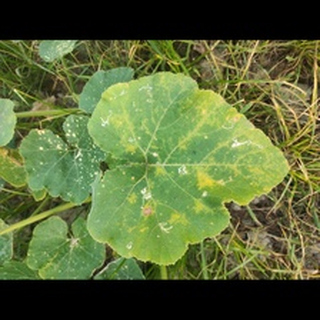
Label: pumpkin_bacterial_leaf_spot